Gorgier

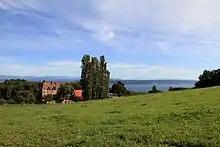
Gorgier castle and Lake Neuchatel

Gorgier has an area, , of . Of this area, or 33.3% is used for agricultural purposes, while or 56.2% is forested. Of the rest of the land, or 8.3% is settled (buildings or roads) and or 2.2% is unproductive land.